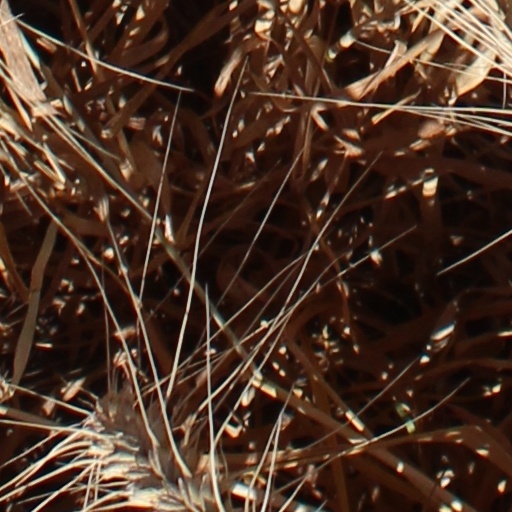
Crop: wheat